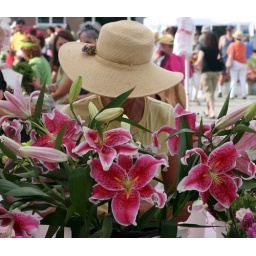
Shopping for flowers at the farmers' market in Evanston, IL.